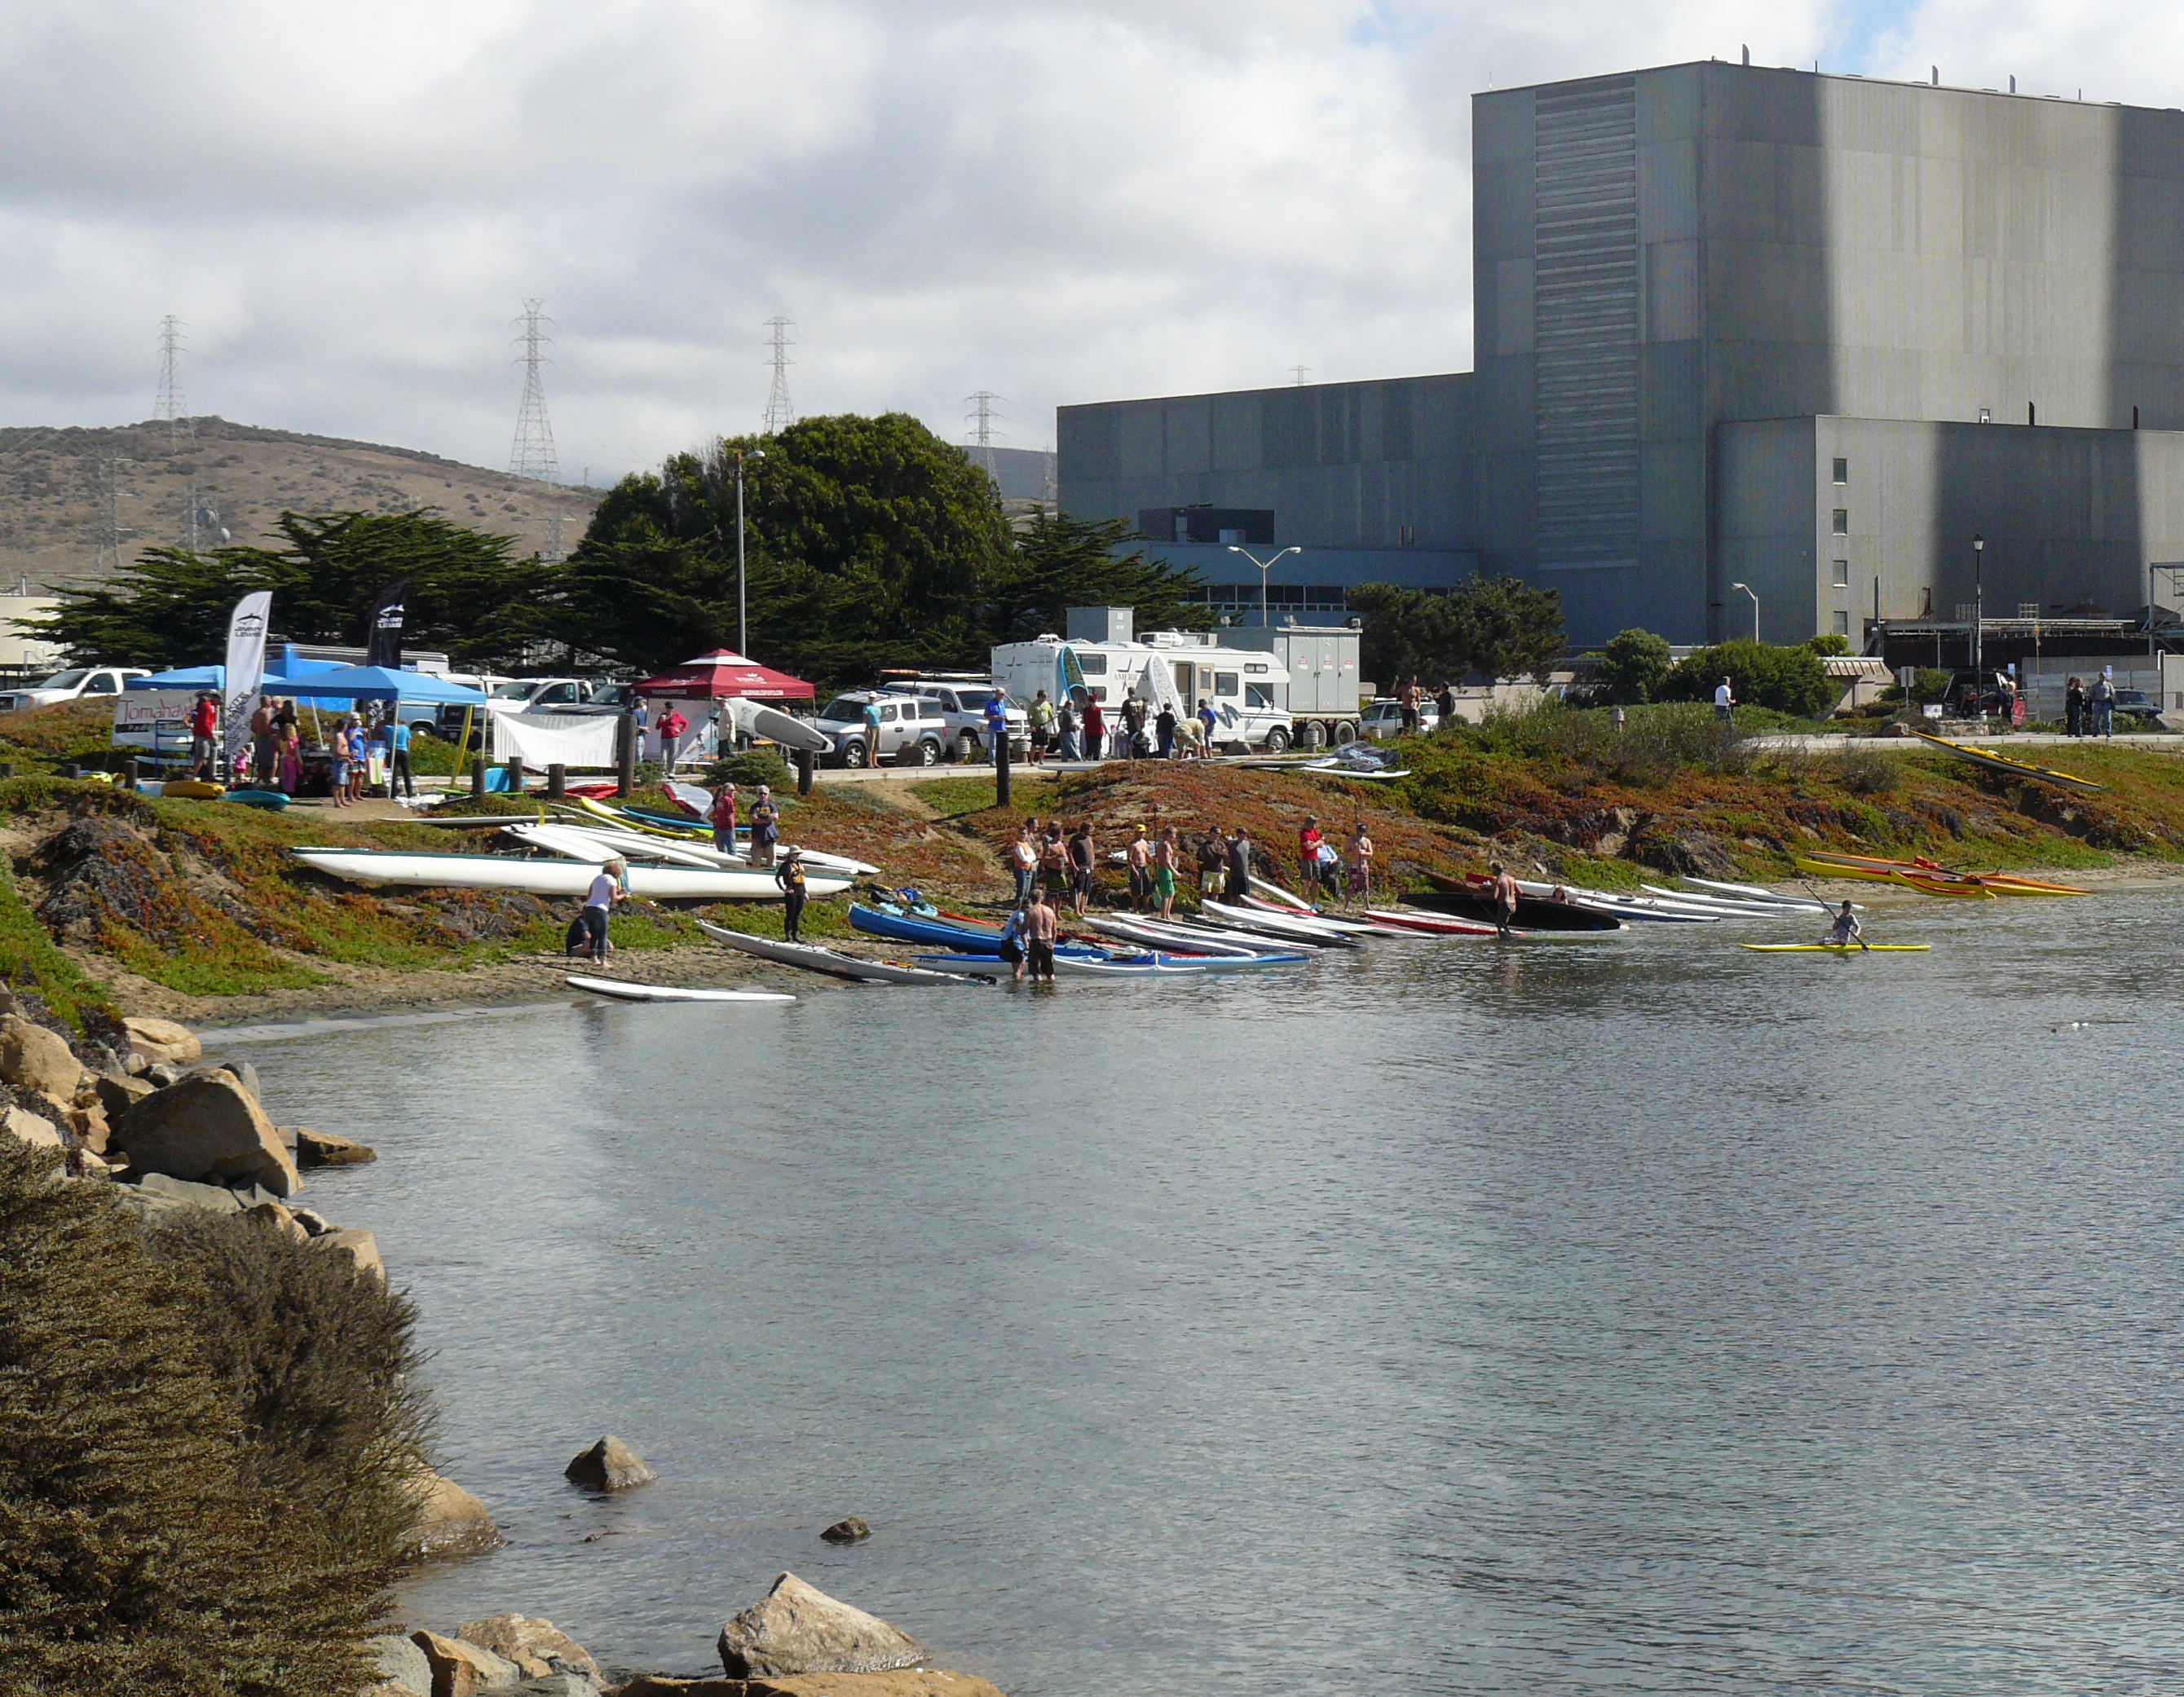
sea, coast, water, boat, dog, river, paddle, vehicle, park, bay, harbor, waterway, boating, boarding, paddling, standup, morrobay, jessekingmemorialrace, demodaycolemanpark